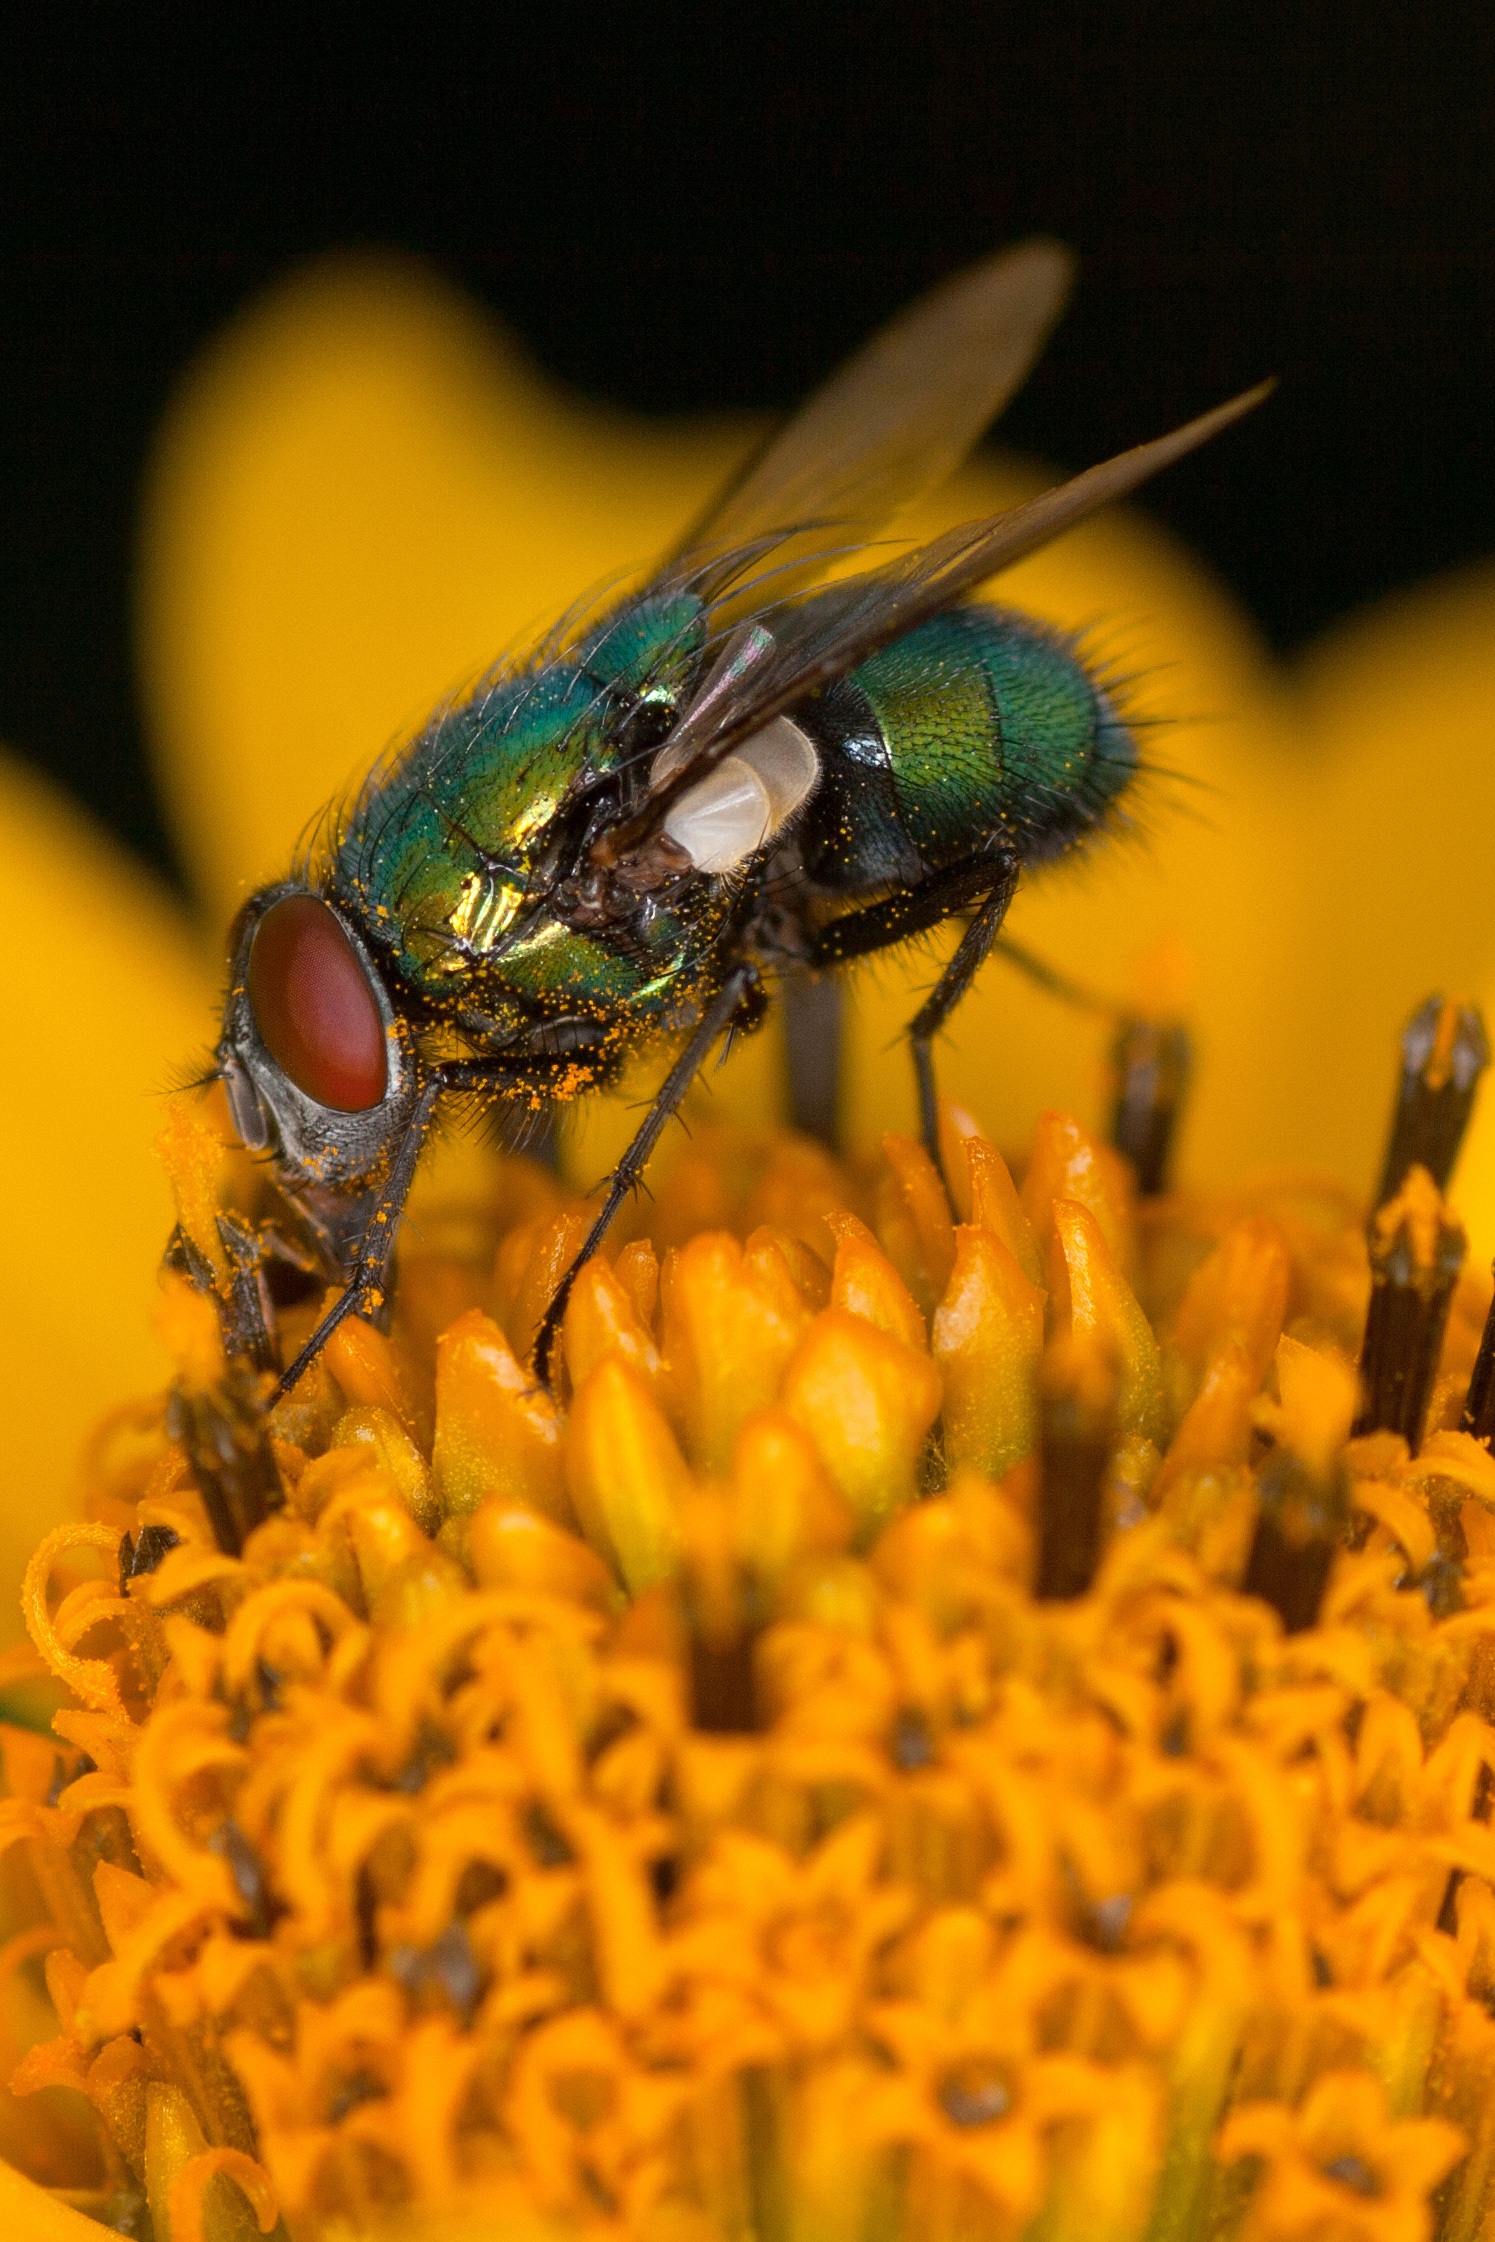
nature, blossom, photography, flower, bloom, fly, green, insect, macro, yellow, flora, fauna, invertebrate, close up, bee, wasp, pest, nectar, macro photography, insect macro, honey bee, membrane winged insect